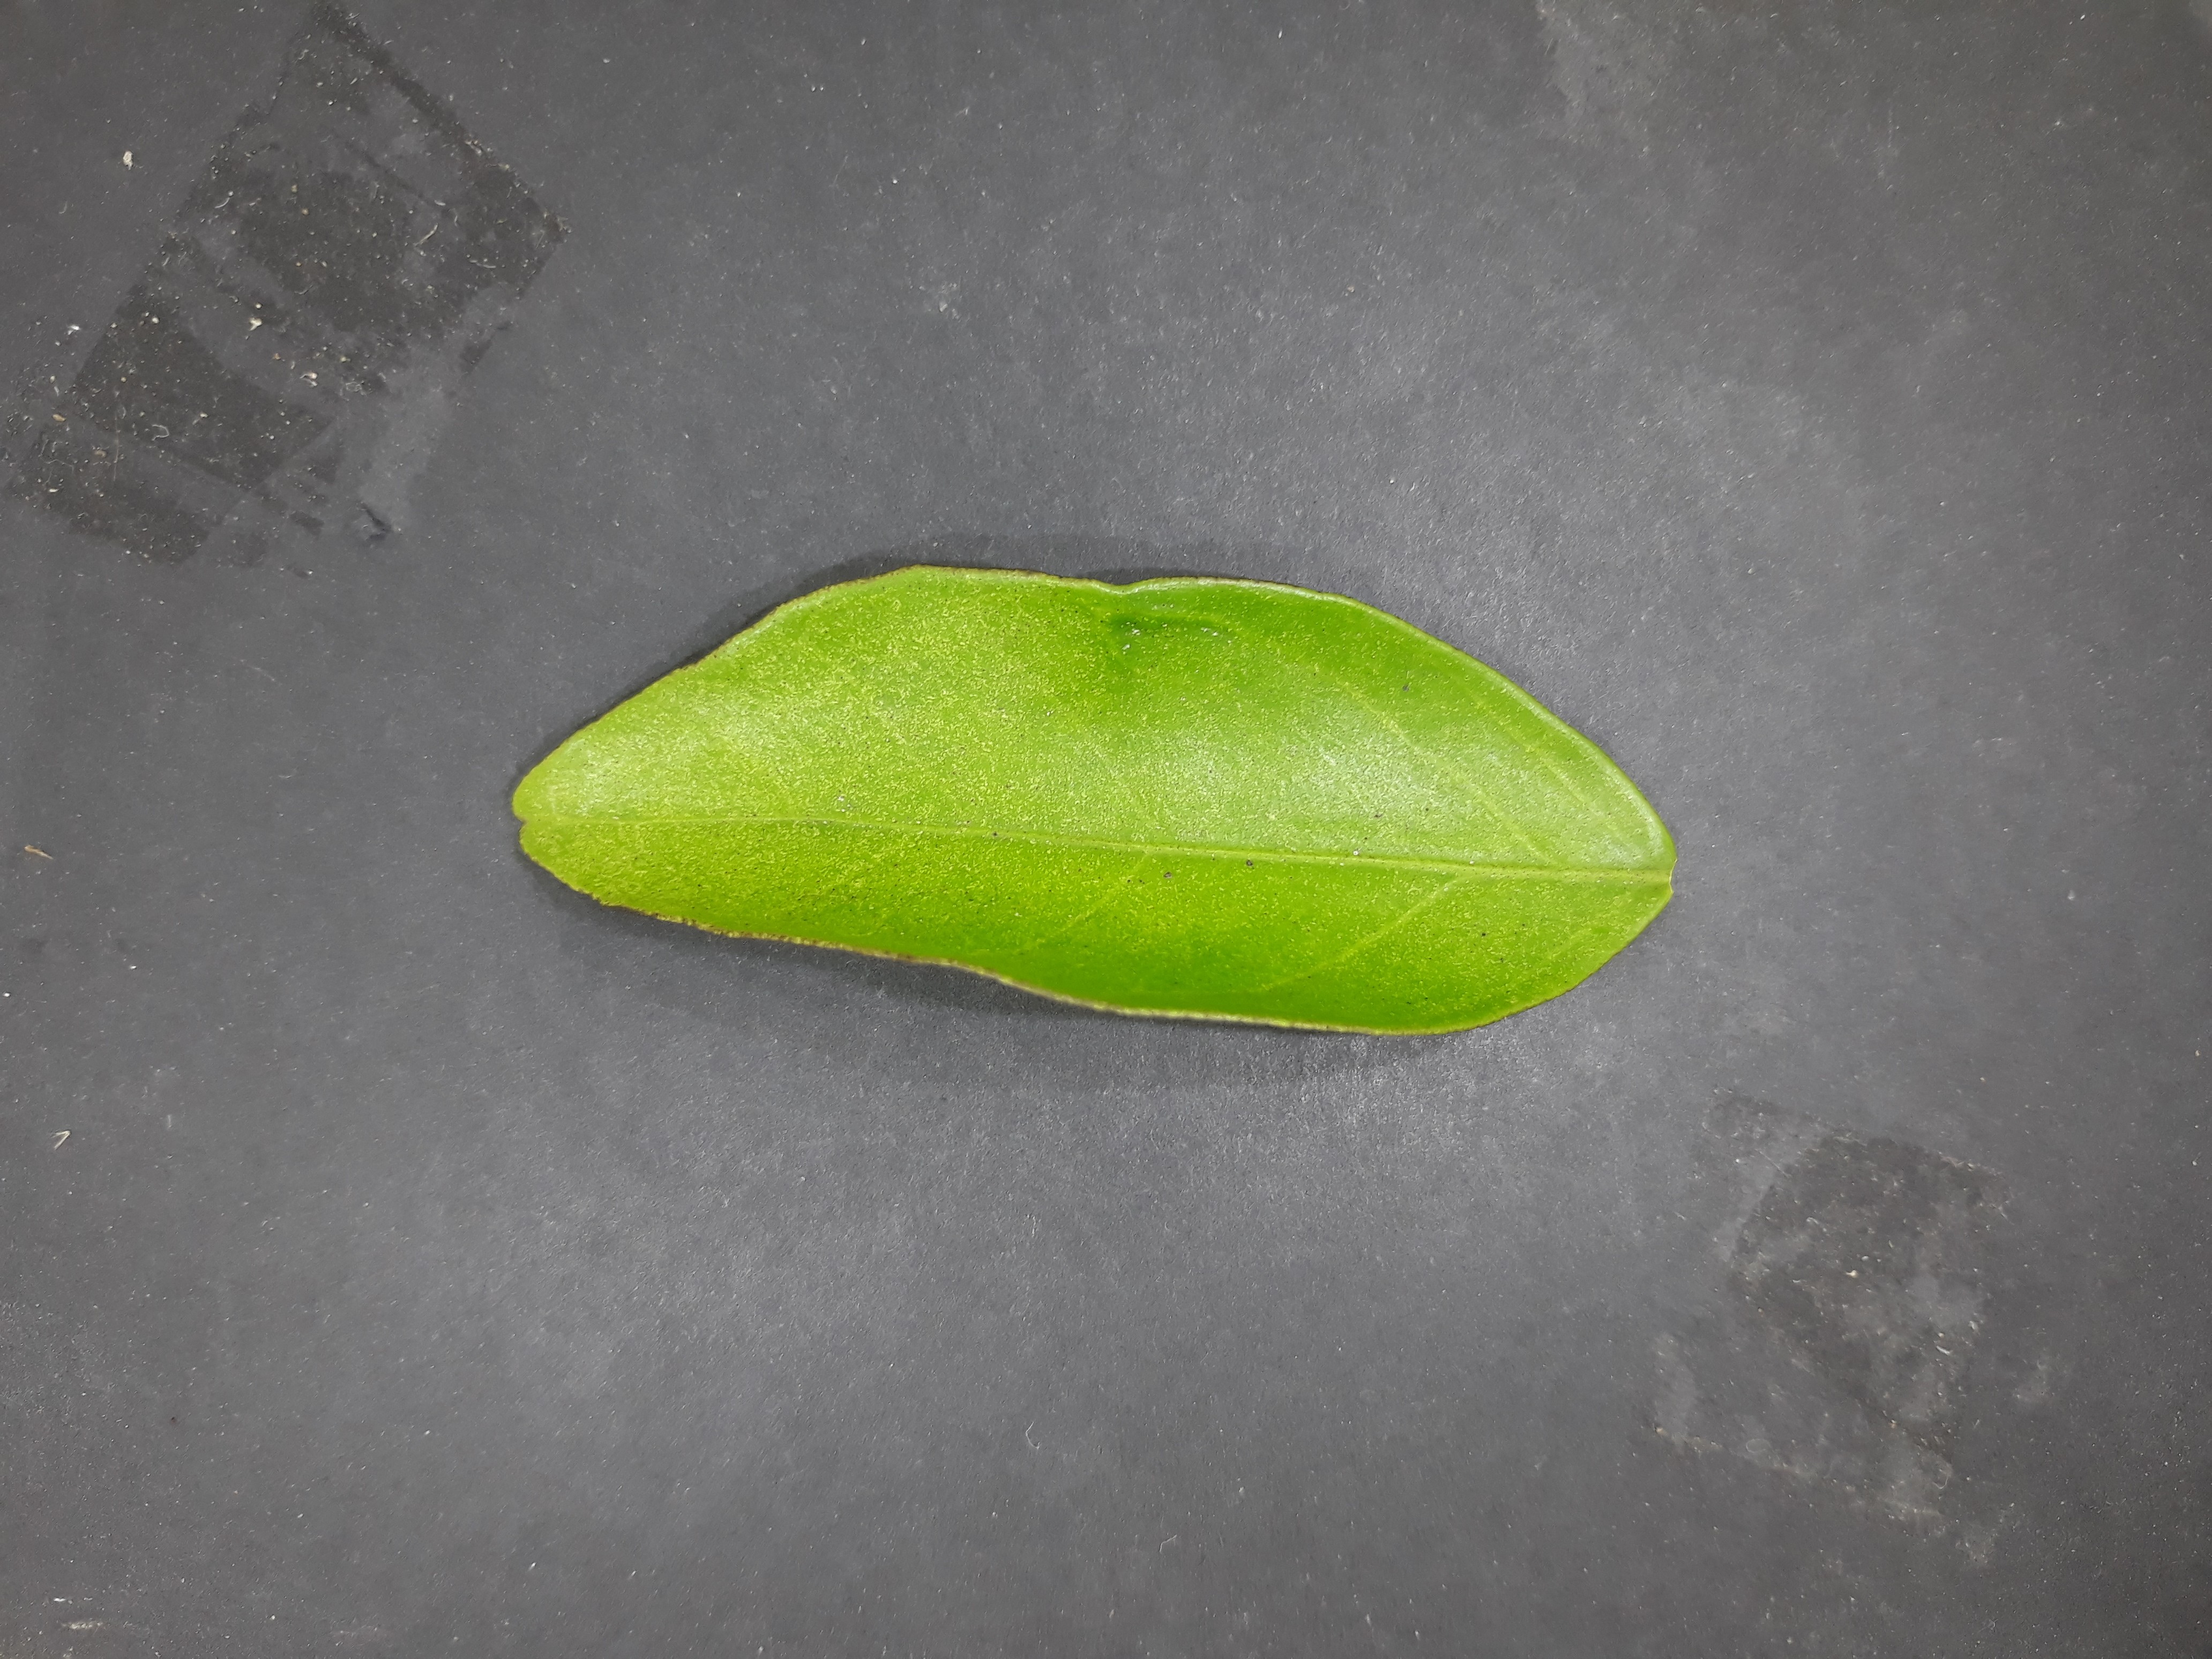
Label: Texas_mite